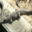
Label: crocodile